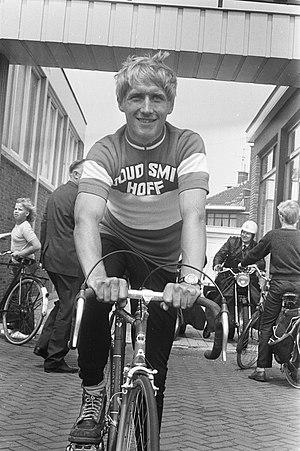
Tino Tabak lors du Tour de France 1972.